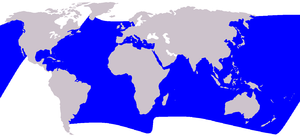
Cette liste commentée recense la mammalofaune en Grèce. Elle répertorie les espèces de mammifères grecs actuels et celles qui ont été récemment classifiées comme éteintes. Cette liste comporte 134 espèces réparties en onze ordres et 31 familles, dont deux sont « en danger critique d'extinction », trois sont « en danger », dix sont « vulnérables », huit sont « quasi menacées » et sept ont des « données insuffisantes » pour être classées.
Le dauphin bleu et blanc ou dauphin bleu, Stenella coeruleoalba, est une espèce très courante de dauphins peuplant l'ensemble des mers et océans.
Cette liste commentée recense la mammalofaune en Italie. Elle répertorie les espèces de mammifères italiens actuels et celles qui ont été récemment classifiées comme éteintes. Cette liste comporte 159 espèces réparties en dix ordres et 36 familles, dont une est « éteinte », trois sont « en danger critique d'extinction », quatre sont « en danger », huit sont « vulnérables », douze sont « quasi menacées » et dix ont des « données insuffisantes » pour être classées.
Cette liste commentée recense la mammalofaune au Portugal continental. Elle répertorie les espèces de mammifères portugais actuels et celles qui ont été récemment classifiées comme éteintes. Cette liste comporte 107 espèces réparties en dix ordres et trente familles, dont une est « en danger critique d'extinction », six sont « en danger », cinq sont « vulnérables », neuf sont « quasi menacées » et dix ont des « données insuffisantes » pour être classées.